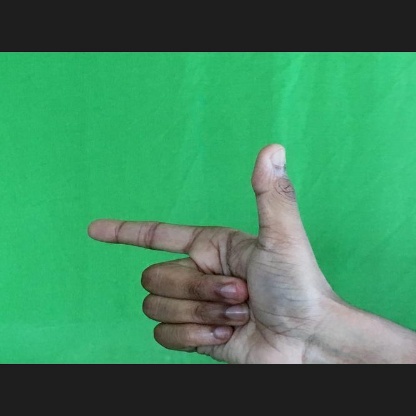
Mudra: Chandrakala